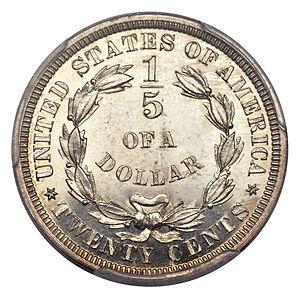
Une pièce de 20 cents, soit un cinquième de dollar, a été frappée aux États-Unis entre 1875 et 1878. Pendant les deux dernières années de production, seuls des exemplaires pour les collectionneurs furent frappés. Proposée par le sénateur John P. Jones, de l’État du Nevada, la création de cette pièce fut un échec. Les dimensions de la nouvelle pièce et de celle d'un quart de dollar étaient trop similaires et les deux pièces portaient la même image de la « Liberté assise » à l’avers.